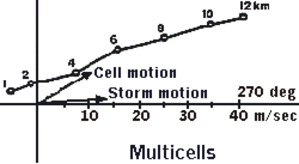
Hodographe typique associé avec le changement linéaire des vents avec l'altitude dans un orage multicellulaire. Les cellules orageuses individuelles dans le groupe se déplacent dans la direction du cisaillement dans la couche alors que la ligne orageuse se déplacent dans la direction et à la vitesse du vent moyen dans la couche.
Un orage multicellulaire est un ensemble de nuages convectifs liés entre eux par le couplet des mouvements ascendants et descendants de celui qui le précède. Les plus anciens orages se dissipent au fur et à mesure que de nouvelles cellules se forment le long de leur front de rafales et continuent la vie de la grappe d'orages multicellulaires, chaque cellule prenant à son tour la dominance dans le groupe. Bien que chaque orage ne dure que de 30 à 60 minutes, la vie du groupe peut être ainsi de plusieurs heures.